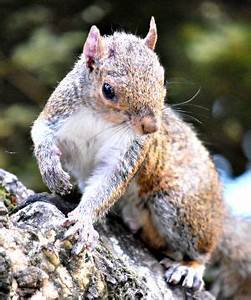
Label: scoiattolo